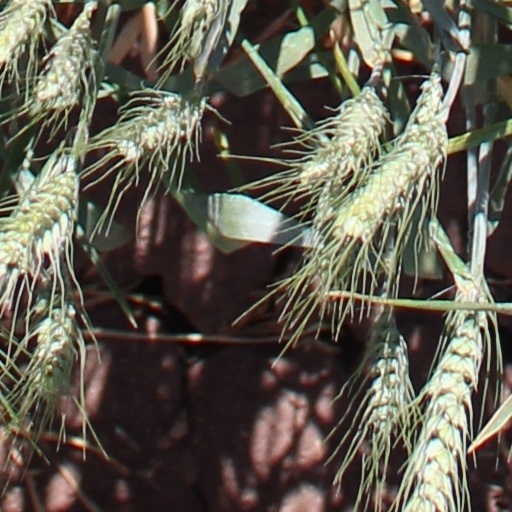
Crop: wheat